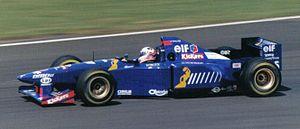
Martin John Brundle est un ancien pilote automobile anglais, désormais commentateur TV, né le 1ᵉʳ juin 1959, à King's Lynn, Norfolk.
La Ligier JS41 est la monoplace de Formule 1 engagée en 1995 par l'écurie française Ligier. Elle est pilotée par l'Anglais Martin Brundle, le Français Olivier Panis et le Japonais Aguri Suzuki. Les pilotes d'essais sont les Français Jérémie Dufour et Franck Lagorce.
La Honda RC100 et ses dérivées RC101 et RC101B sont des prototypes de monoplace de Formule 1 conçus, entre 1991 et 1996, par les jeunes ingénieurs du département recherche et développement de Honda ; elles sont destinées à offrir un nouveau défi technique aux ingénieurs du constructeur japonais qui s'investissent dans ce projet en dehors de leur temps de travail.